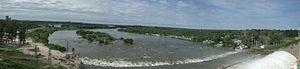
Le Río Dulce ou Río Salí est une importante rivière du centre-nord de l'Argentine, tributaire principal du bassin endoréique du grand lac appelé Mar Chiquita.
La province de Santiago del Estero est une province de l'Argentine, située dans la région du Gran Chaco, dans le centre-nord du pays. Sa capitale est la ville de Santiago del Estero. En 2010 la population recensée se montait à 896 461 habitants. En 2018 sa population était estimée à 958 000 habitants.